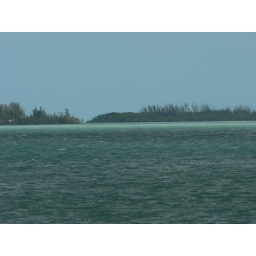
The sediment in the water turned the water almost neon colors. Definitely not the clear water we know and love.